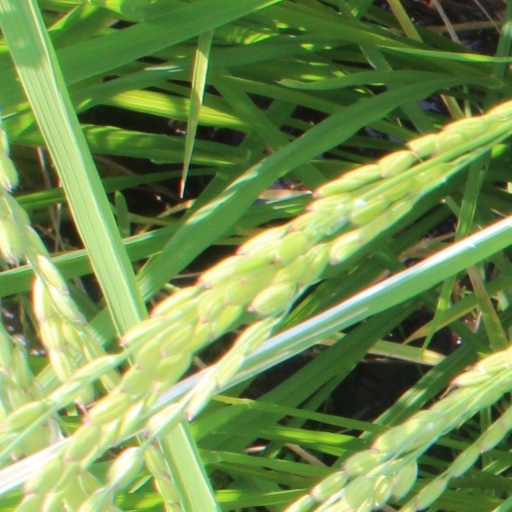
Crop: rice